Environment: real
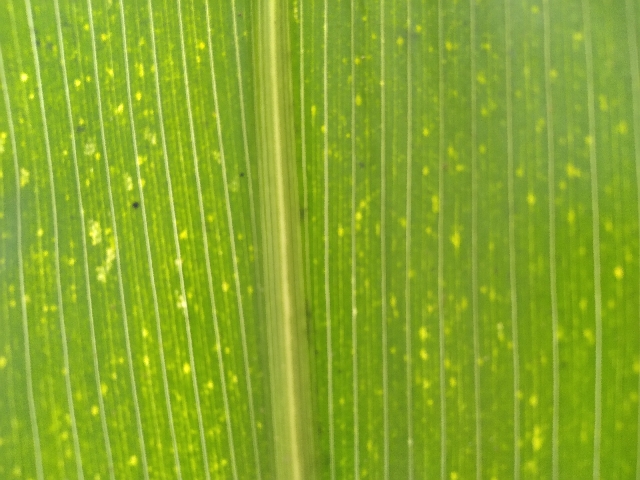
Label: lethal_necrosis